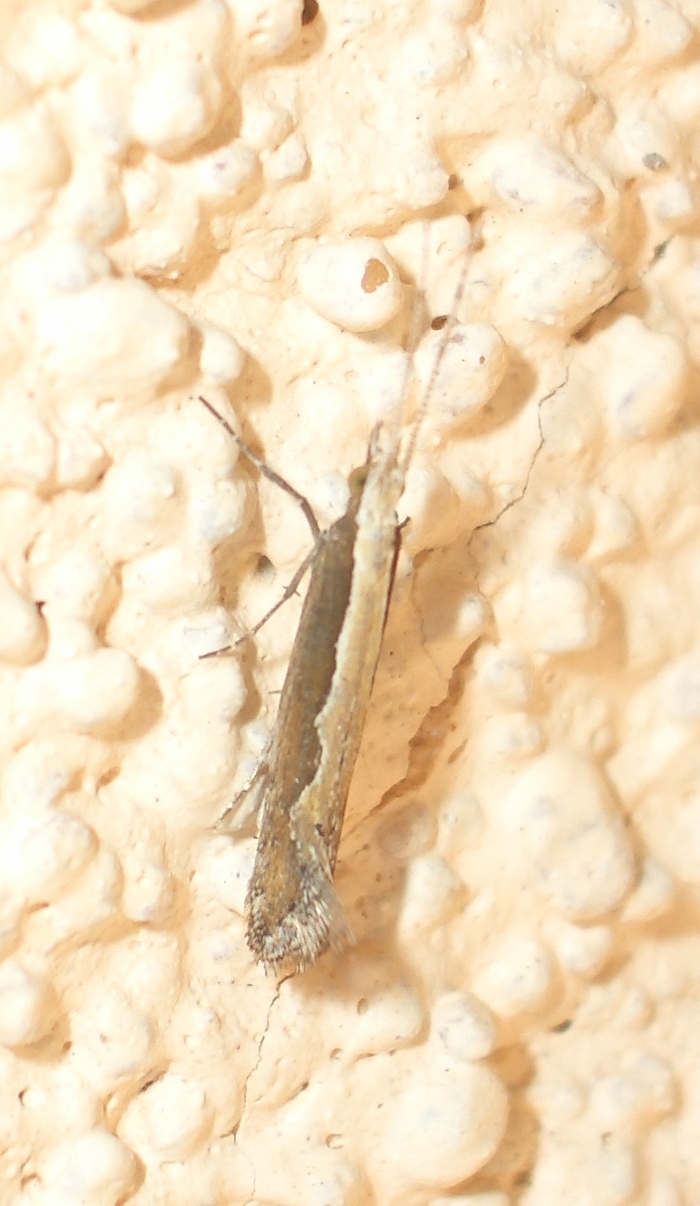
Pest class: diamondback_moth